Air Kiribati

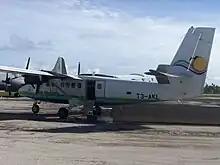
An Air Kiribati de Havilland Canada DHC-6 Twin Otter (T3-AKL) at Bonriki International Airport

In December 2019, the first Embraer E190-E2, in Air Kiribati livery, was delivered to the airline. The E190-E2 has been certified and registered to the Australian Civil Aviation Safety Authority (CASA) since the beginning of 2020.